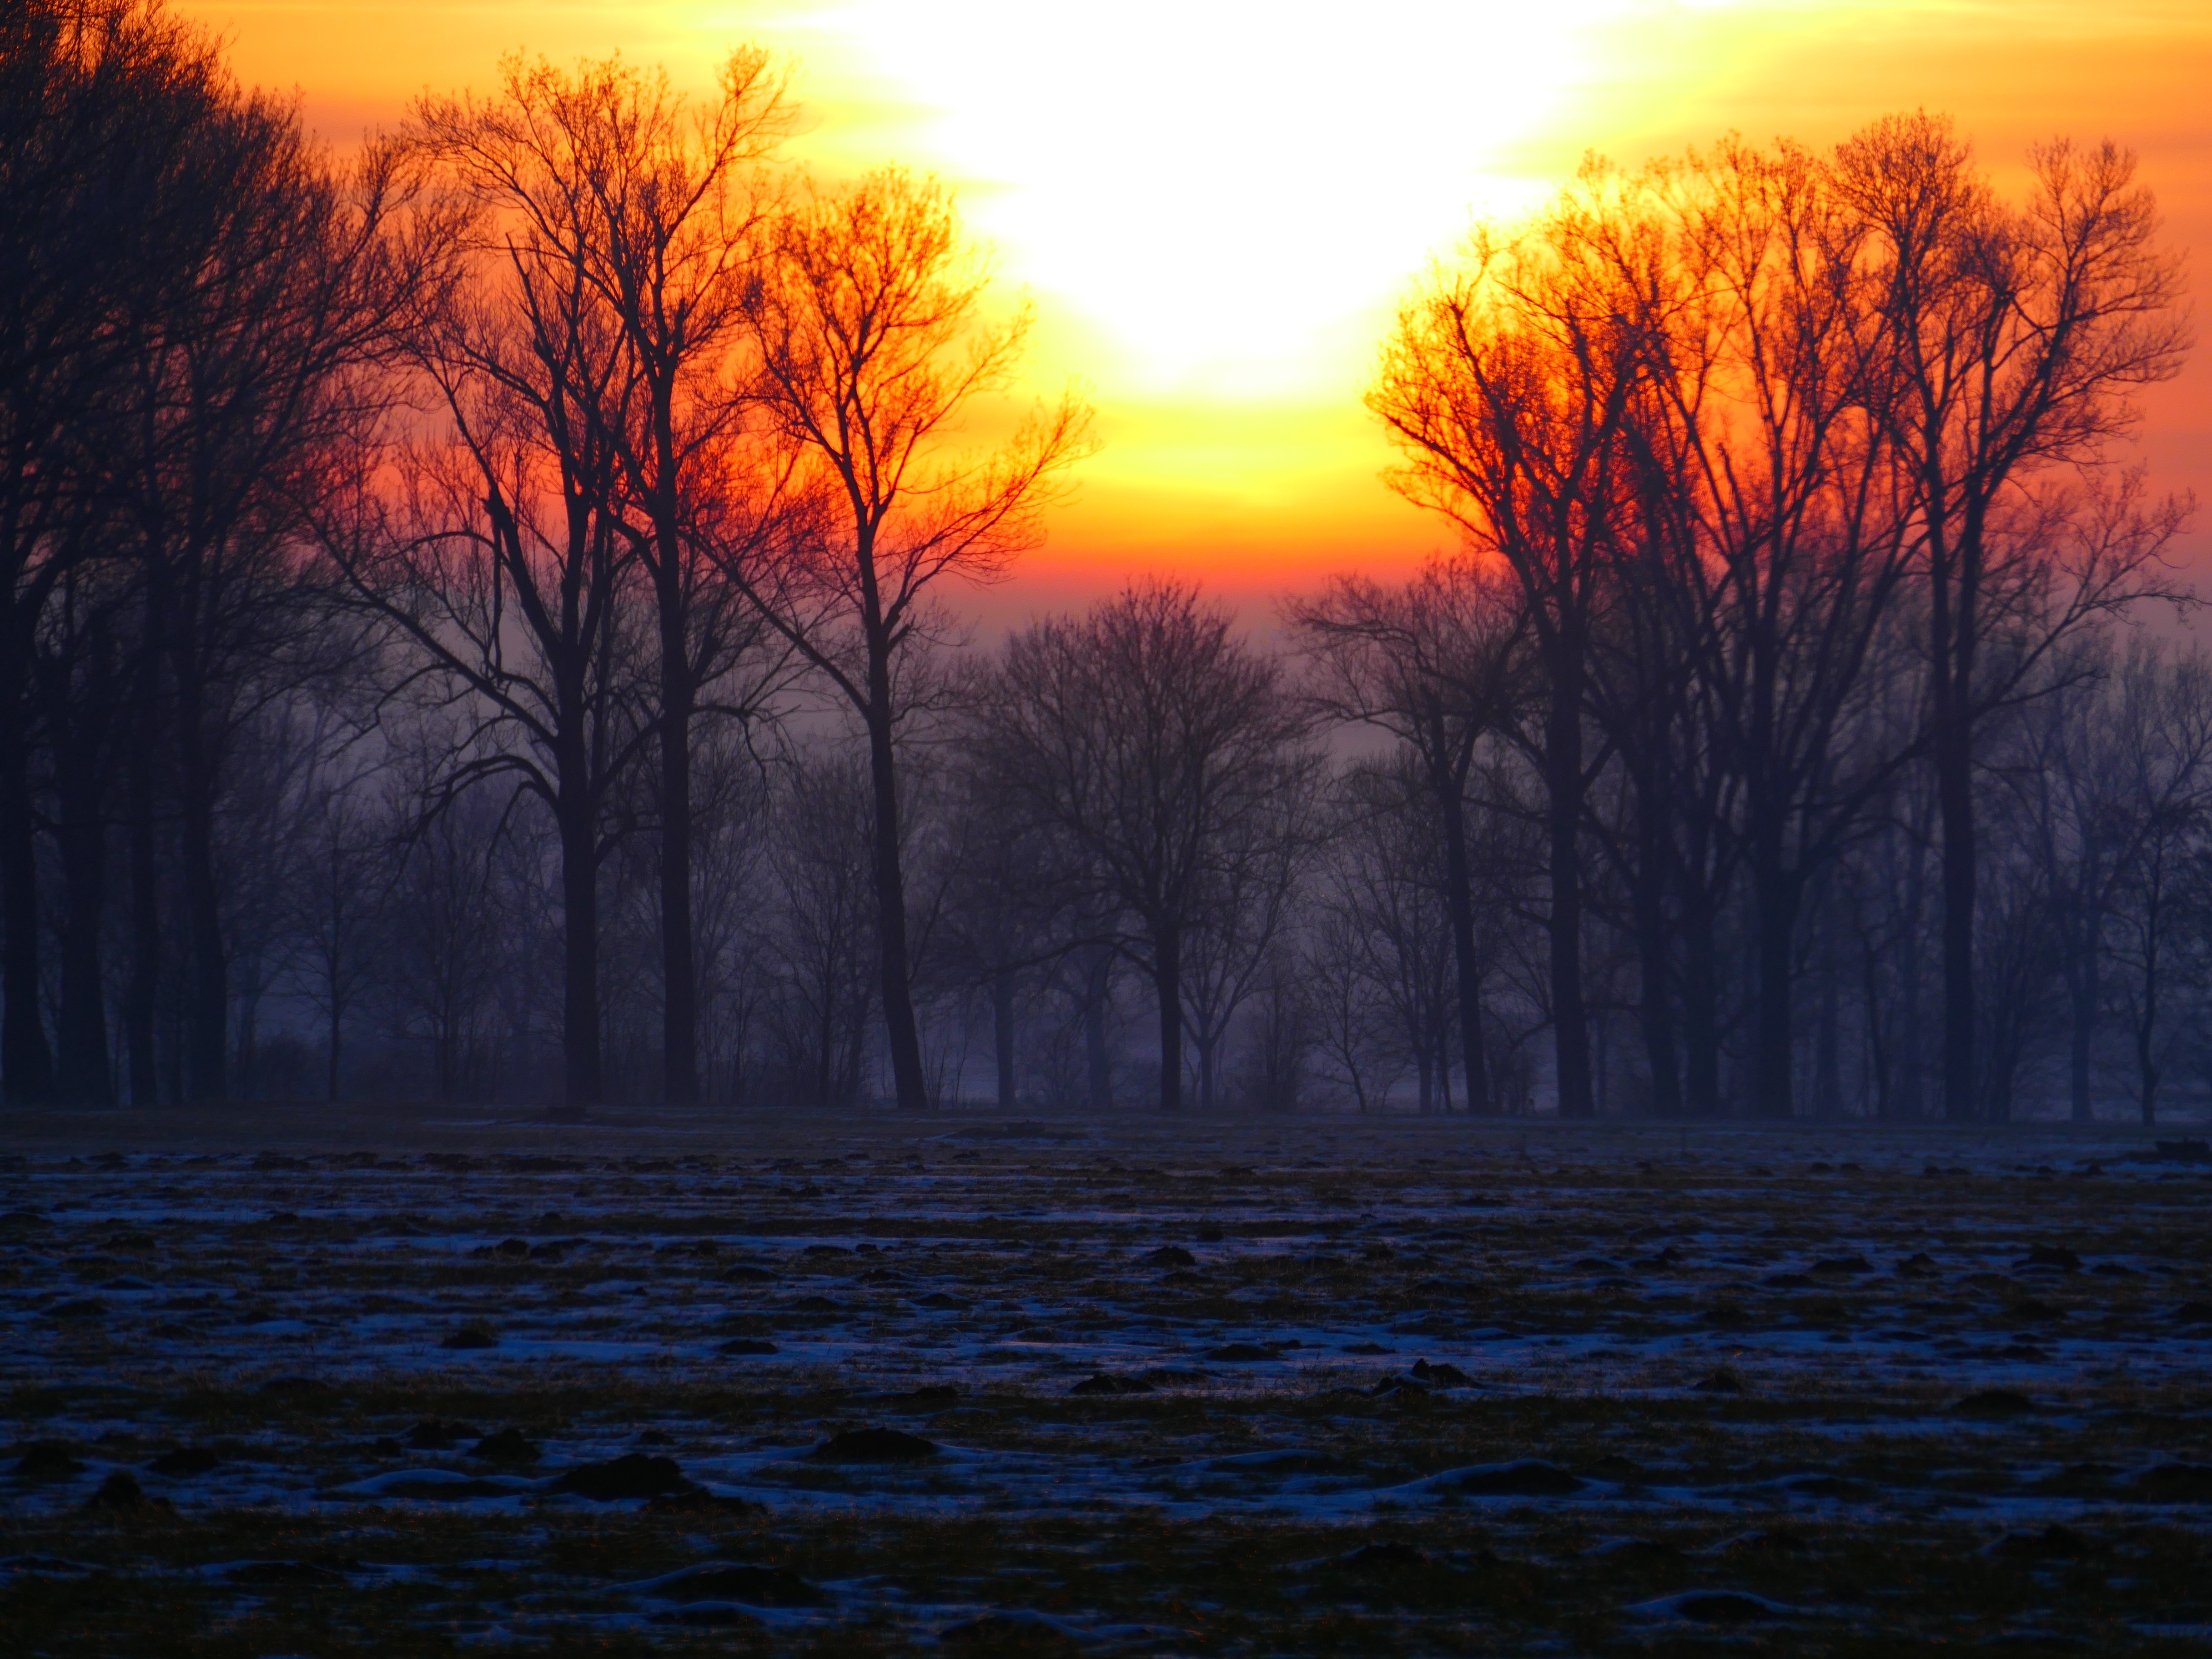
landscape, nature, snow, cold, winter, light, cloud, sun, sunrise, sunset, mist, sunlight, morning, dawn, atmosphere, dusk, evening, golden, reflection, autumn, snowy, season, trees, hazy, mood, wintry, abendstimmung, afterglow, back light, winter mood, snow cover, atmospheric phenomenon, red sky at morning